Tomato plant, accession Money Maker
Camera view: tilt-top (135 deg); turntable rotation: 270 degrees
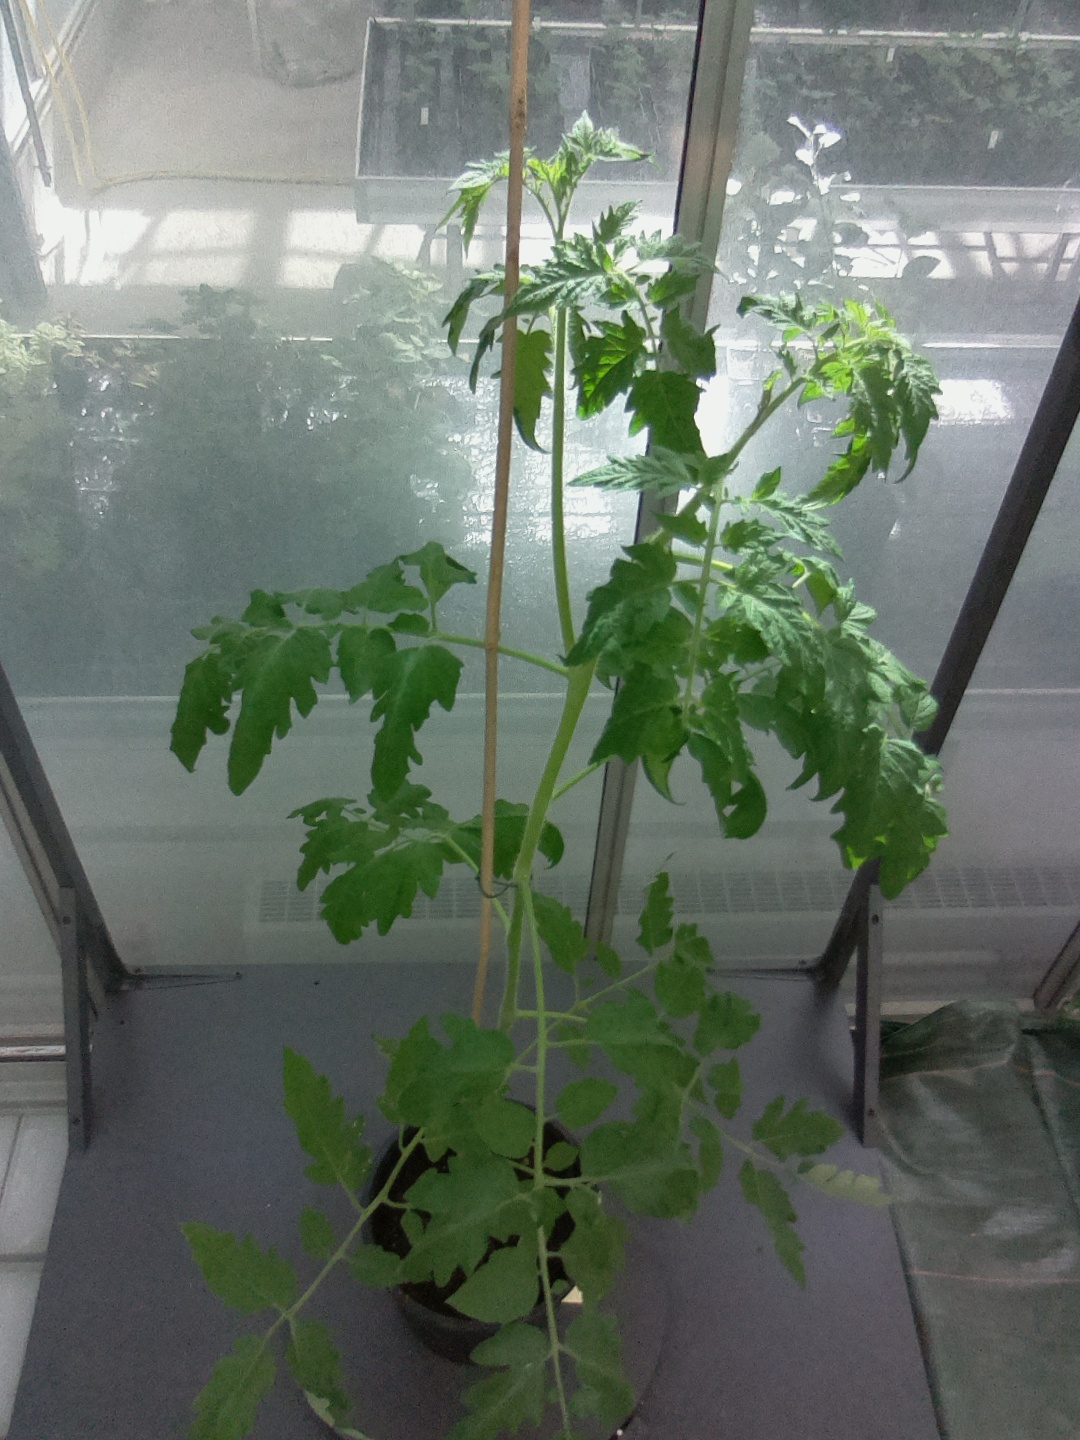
BBCH growth stage 23: 30%-40% Side shoots formed